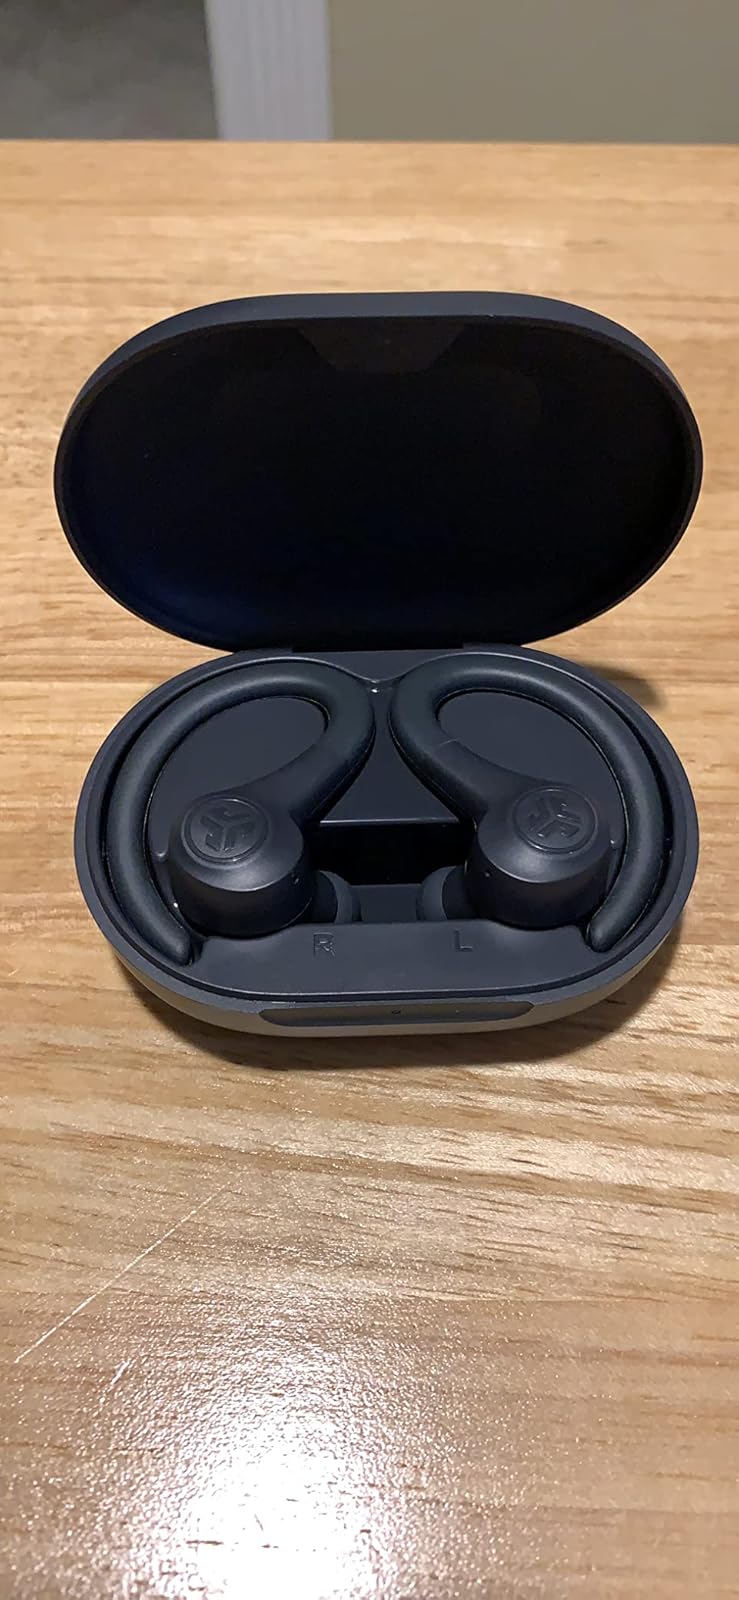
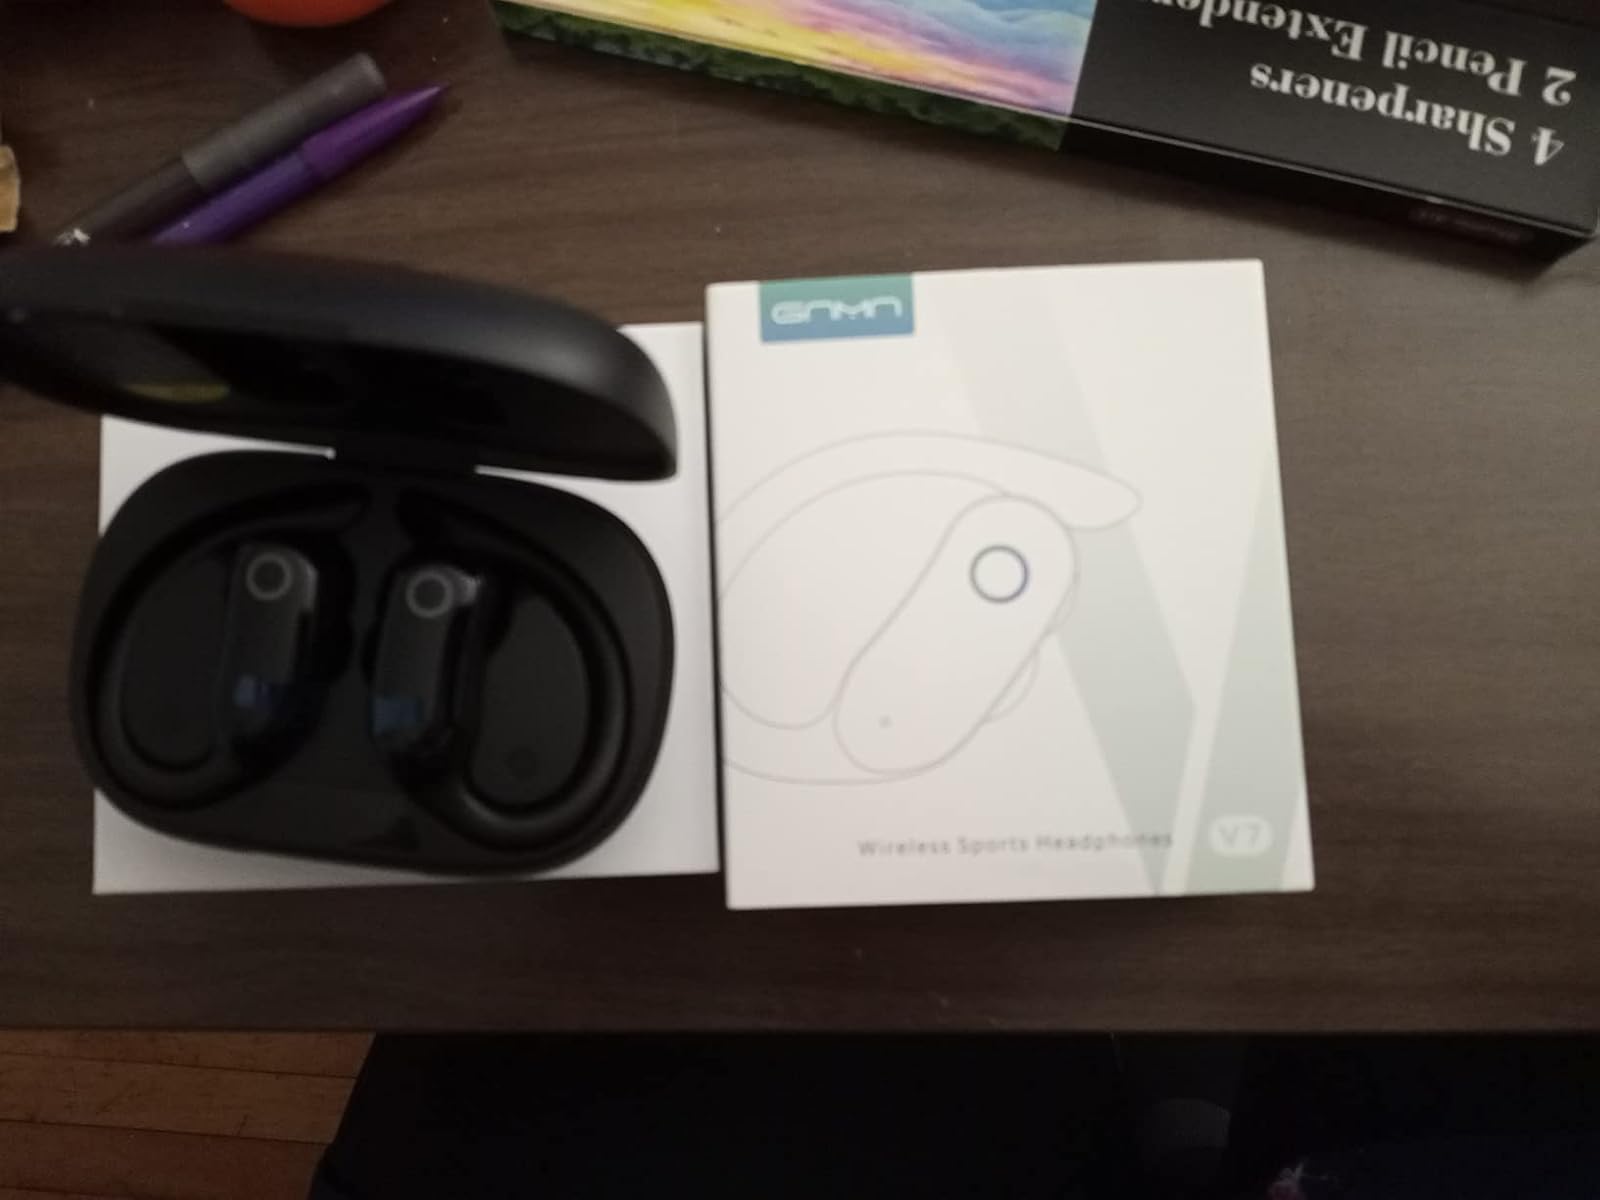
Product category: earbuds
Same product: no